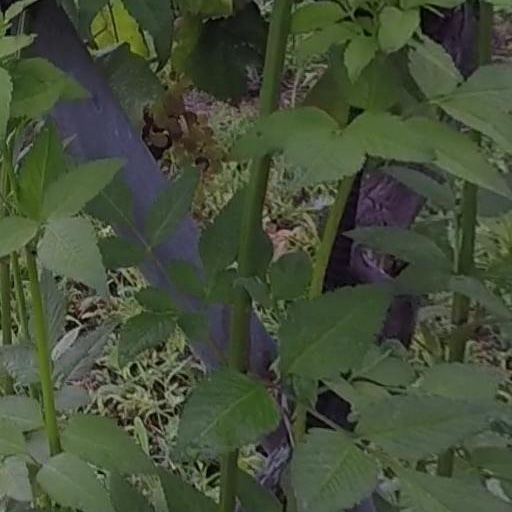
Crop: grape